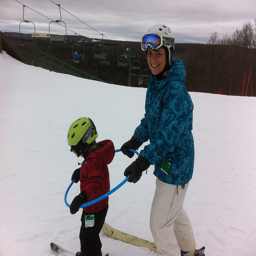
Lady and child on skis where lady has a hula hoop around the child.
A smiling woman teaching her child how to ski on the slopes
A couple of people riding skis down a ski slope with a hula hoop.
A woman and child on skis standing on a snowy slope.
The woman and the child are out skiing.